2017 Hong Kong Chief Executive election

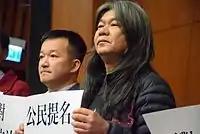
Pro-democracy legislator Leung Kwok-hung announced his candidacy through the "civil nomination" campaign on 8 February.

Legislator "Long Hair" Leung Kwok-hung of the League of Social Democrats (LSD) formally announced his Chief Executive bid on 8 February through a "civil nomination" mechanism conducted by post-Occupy group Citizens United in Action, in which he would seek to secure 37,790 votes from members of the public, one per cent of the city's registered voters before he would canvass for the nominations from the Election Committee. He explained his decision was to urge the pro-democrat electors not to vote for any pro-establishment candidate who could not represent the pro-democracy camp at all even if they view as "lesser evil", as some democrats had inclined to support John Tsang, the relatively liberal pro-establishment candidate to prevent hardliner Carrie Lam from winning. He also aimed to reflect the spirit of the 2014 Umbrella Movement and the voice of those low-income people. His bid was supported by four radical democrat legislators People Power's Raymond Chan, Demosisto's Nathan Law, Lau Siu-lai and Eddie Chu, while the mainstream pro-democrats cast doubt over Leung's candidacy, believing it would contribute to the victory to Carrie Lam.